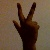
The image shows a hand gesture representing the number 3 in Indian Sign Language.